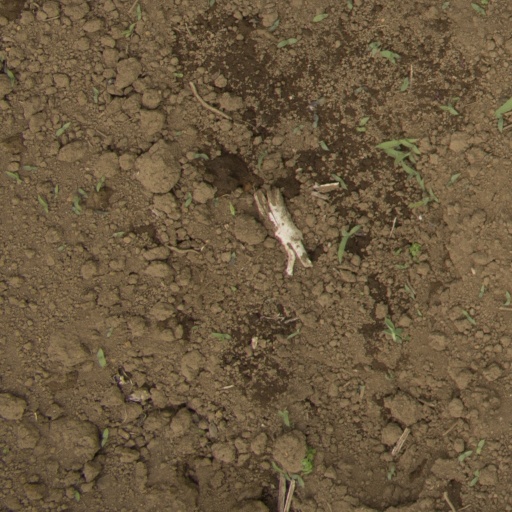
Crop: Jerusalem artichoke